Islam

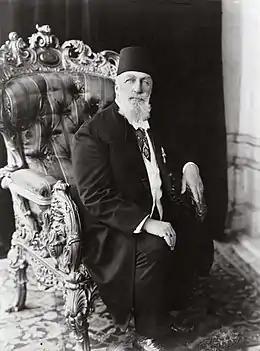
Abdülmecid II, the last Caliph from the Ottoman dynasty.

Muhammad died in 632 and the first successors, called Caliphs – Abu Bakr, Umar, Uthman ibn al-Affan, Ali ibn Abi Talib and sometimes Hasan ibn Ali – are known in Sunni Islam as "al-khulafā' ar-rāshidūn" ("Rightly Guided Caliphs"). Some tribes left Islam and rebelled under leaders who declared themselves new prophets but were crushed by Abu Bakr in the Ridda wars. Local populations of Jews and indigenous Christians, persecuted as religious minorities and heretics and taxed heavily, often helped Muslims take over their lands, resulting in rapid expansion of the caliphate into the Persian and Byzantine empires. Uthman was elected in 644 and his assassination by rebels led to Ali being elected the next Caliph. In the First Civil War, Muhammad's widow, Aisha, raised an army against Ali, attempting to avenge the death of Uthman, but was defeated at the Battle of the Camel. Ali attempted to remove the governor of Syria, Mu'awiya, who was seen as corrupt. Mu'awiya then declared war on Ali and was defeated in the Battle of Siffin. Ali's decision to arbitrate angered the Kharijites, an extremist sect, who felt that by not fighting a sinner, Ali became a sinner as well. The Kharijites rebelled and were defeated in the Battle of Nahrawan but a Kharijite assassin later killed Ali. Ali's son, Hasan ibn Ali, was elected Caliph and signed a peace treaty to avoid further fighting, abdicating to Mu'awiya in return for Mu'awiya not appointing a successor. Mu'awiya began the Umayyad dynasty with the appointment of his son Yazid I as successor, sparking the Second Civil War. During the Battle of Karbala, Husayn ibn Ali was killed by Yazid's forces; the event has been annually commemorated by Shias ever since. Sunnis, led by Ibn al-Zubayr and opposed to a dynastic caliphate, were defeated in the siege of Mecca. These disputes over leadership would give rise to the Sunni-Shia schism, with the Shia believing leadership belongs to Muhammad's family through Ali, called the ahl al-bayt.